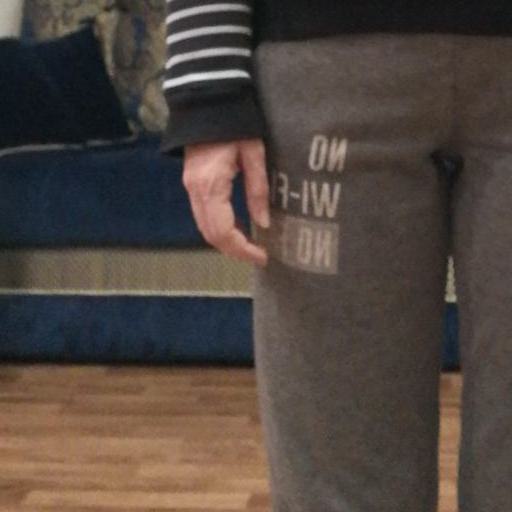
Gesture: no_gesture